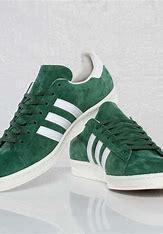
Brand: Adidas
Model: Campus 80S